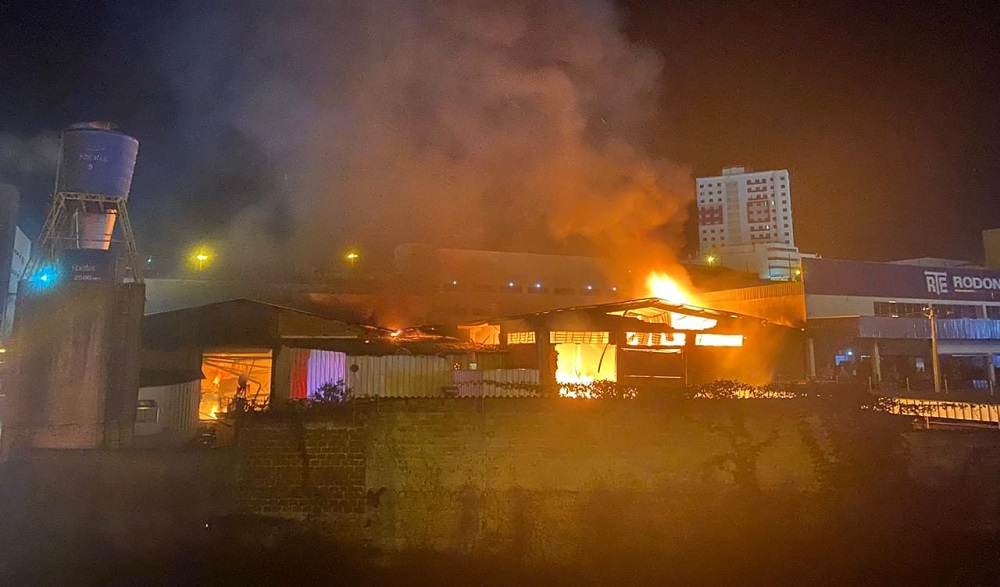
Fire: yes
Smoke: yes